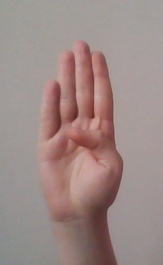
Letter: kaaf